Wet market

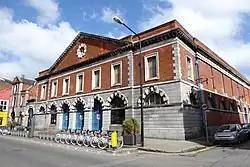
An entrance to the Edwardian Iveagh Markets building in Dublin, Ireland.

Traditional wet markets, called "pasars" (including "pasar malam" and "pasar pagi"), are found across in Indonesia in both urban and rural areas. Wet markets face increasing competition from supermarkets as well as e-commerce companies like Shopee and Tokopedia. As of 2020, there are 12.3 million traders across 13,450 wet markets in Indonesia.